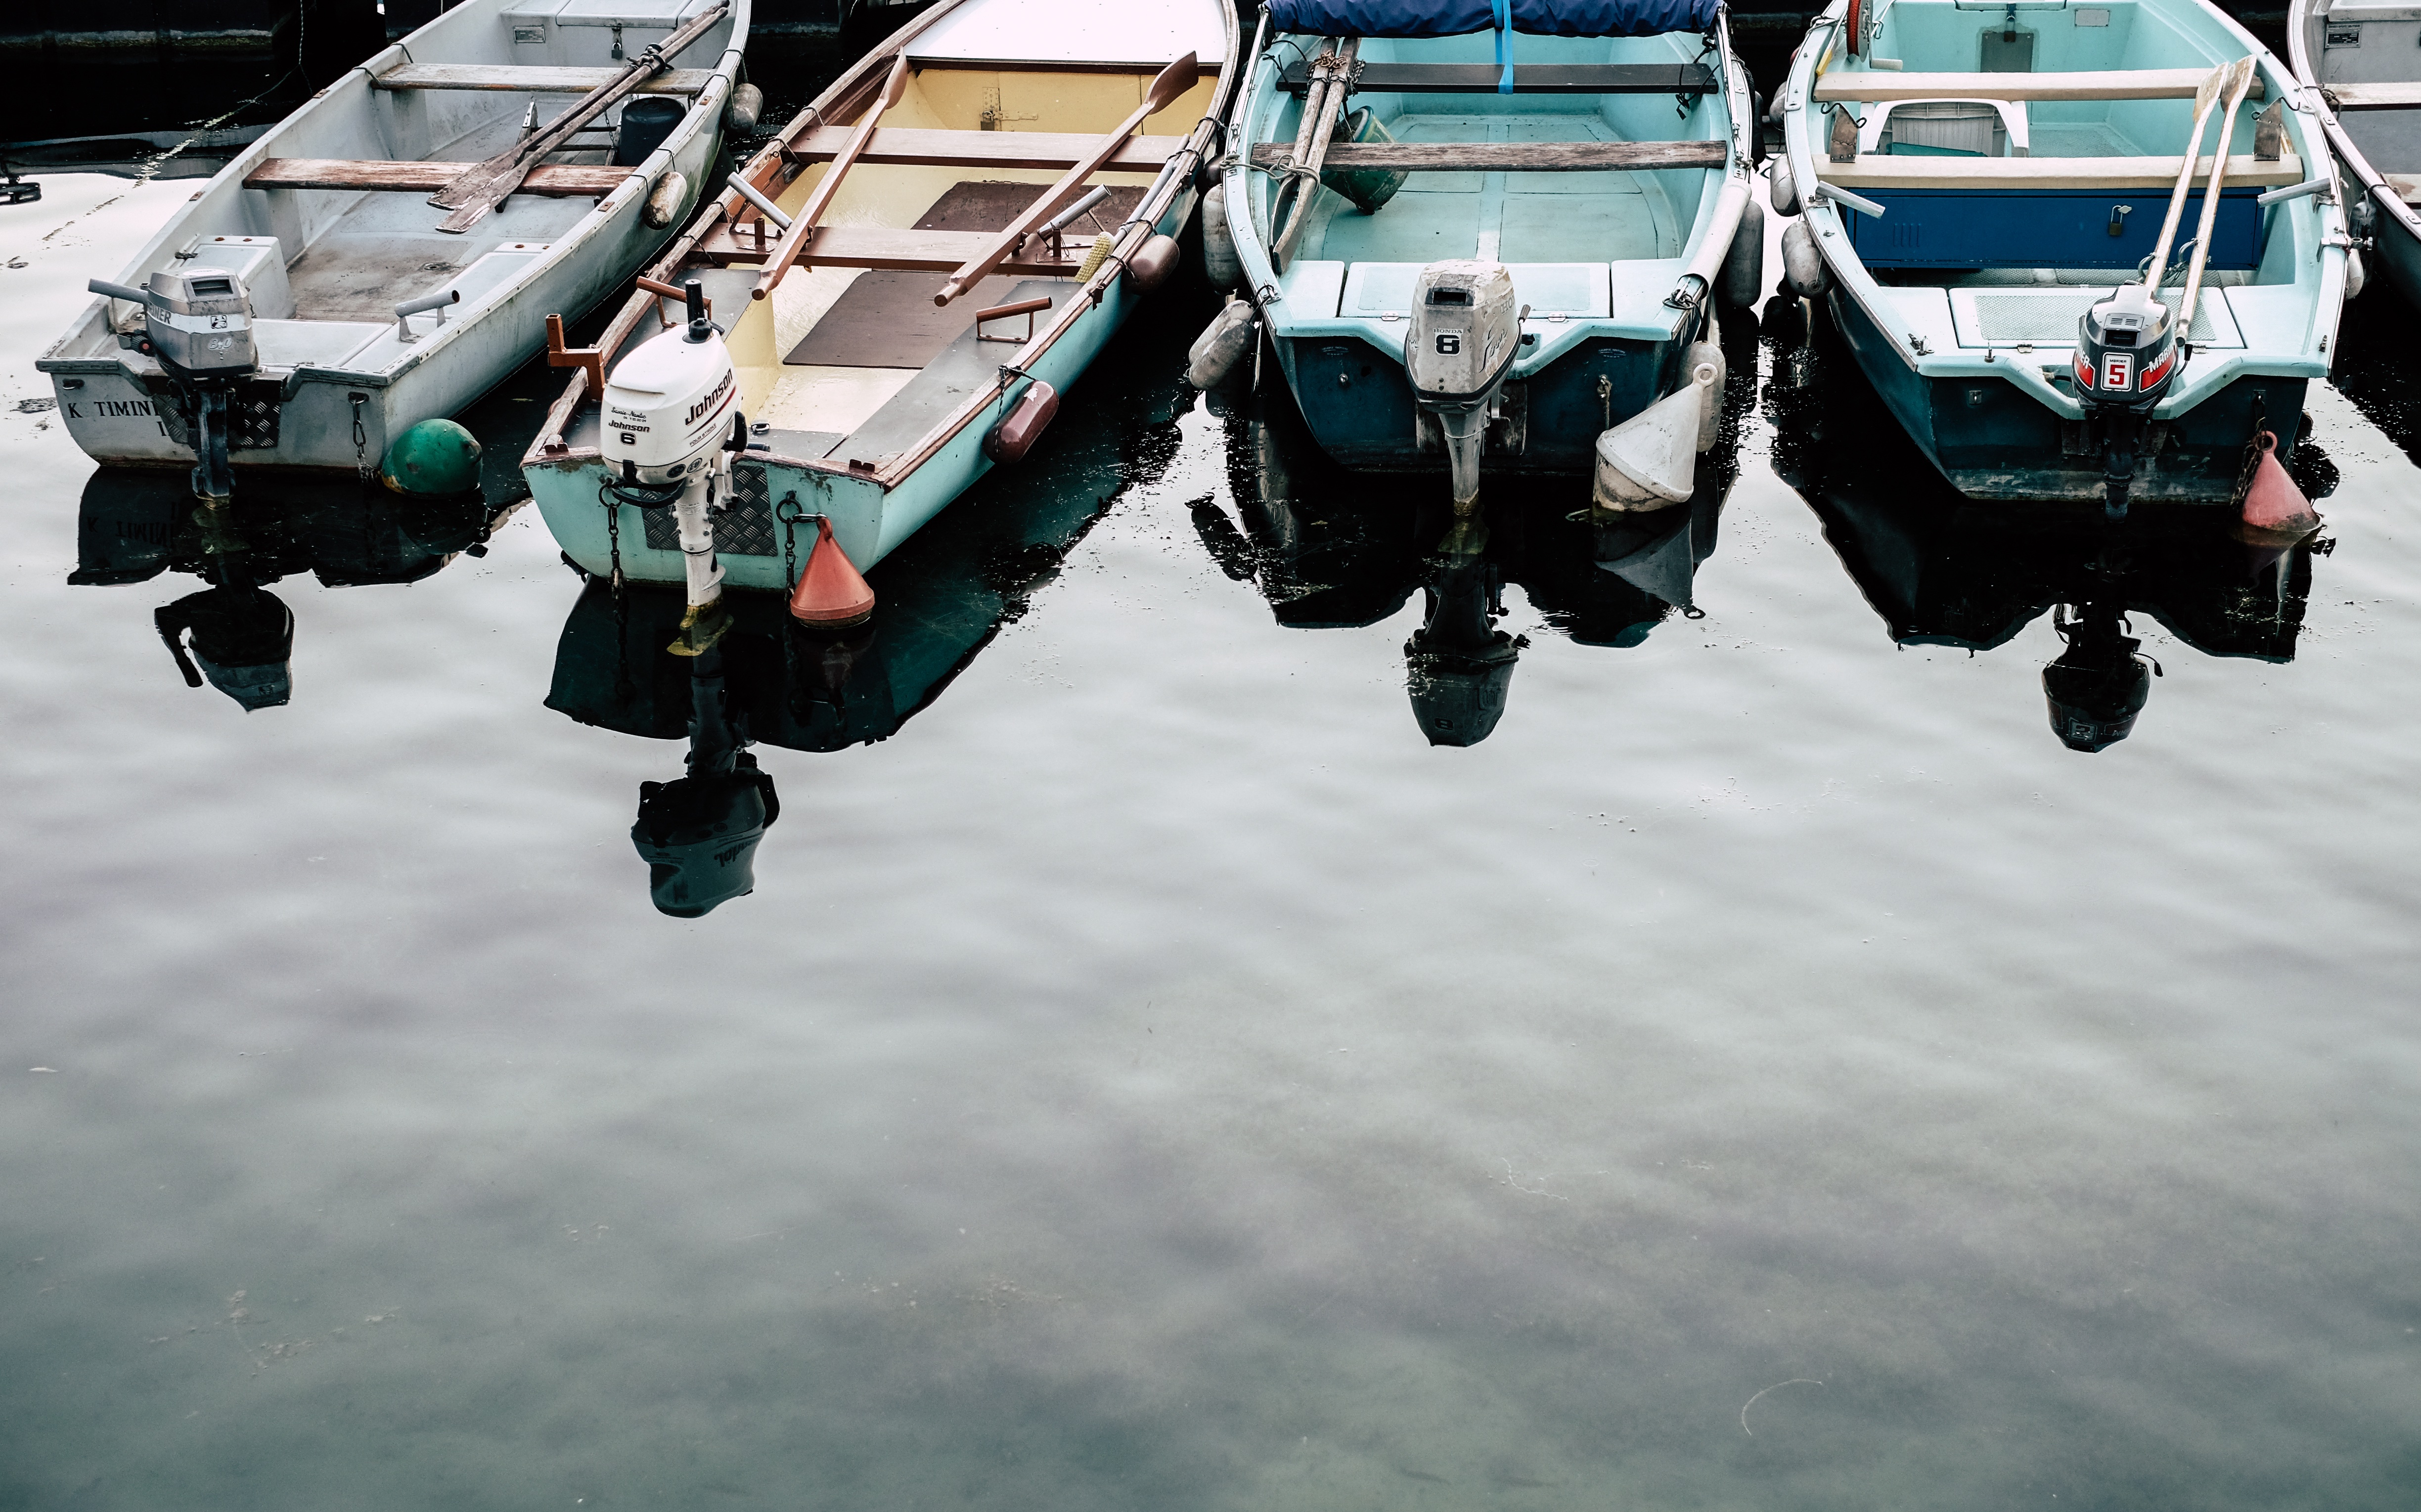
sea, water, boat, reflection, vehicle, marina, screenshot